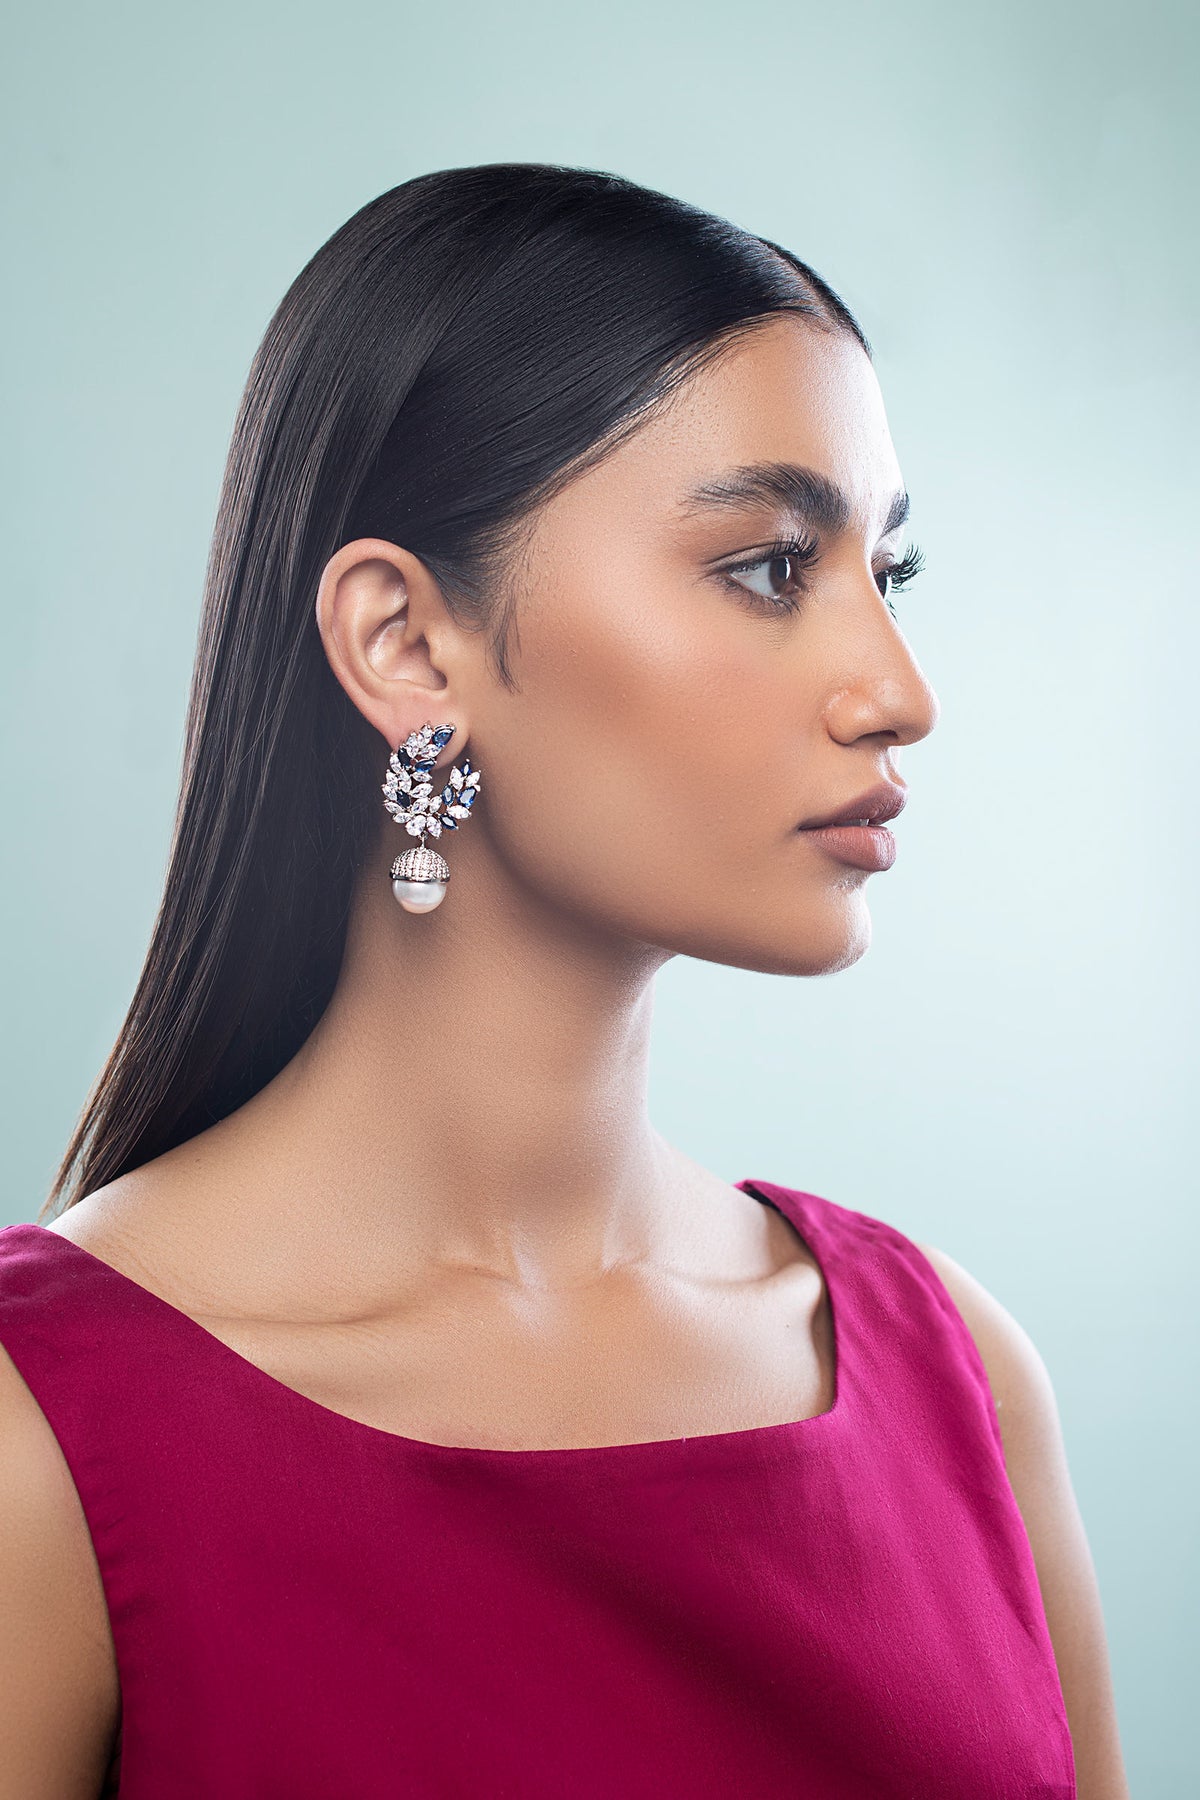
pink kalpana earring